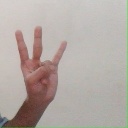
अक्षर: क्ष